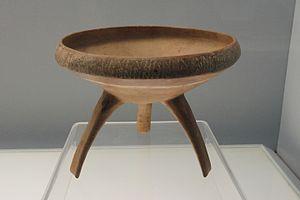
La culture néolithique de Beixin-Dawenkou est constituée de deux cultures : la culture de Beixin et la culture de Dawenkou, proprement dite, au contact de la culture de Yangshao dans la région du fleuve Jaune, ici dans le cours inférieur du fleuve tandis que la culture de Yangshao se développait dans le cours moyen. Elle témoigne d'une grande continuité dans le temps et d'une hiérarchisation croissante de la société. Elle a été précédée par la culture de Houli qui relève, quant à elle, de la transition vers le néolithique, ou néolithisation de la Chine.